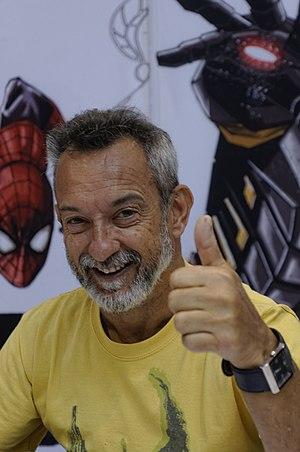
Eduardo Risso né le 23 novembre 1959, est un dessinateur de bande dessinée argentin. Son œuvre la plus connue est la série 100 bullets avec le scénariste Brian Azzarello, pour le label Vertigo. Sa première collaboration avec Azzarello a été Jonny Double. Ils ont également collaboré sur des histoires de Batman.